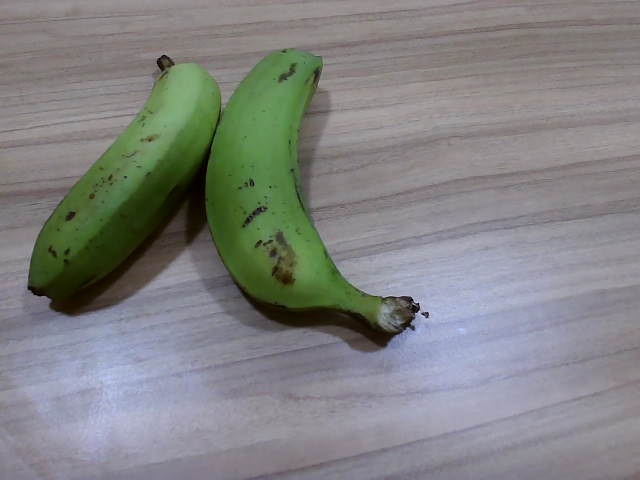
Label: Raw_Banana